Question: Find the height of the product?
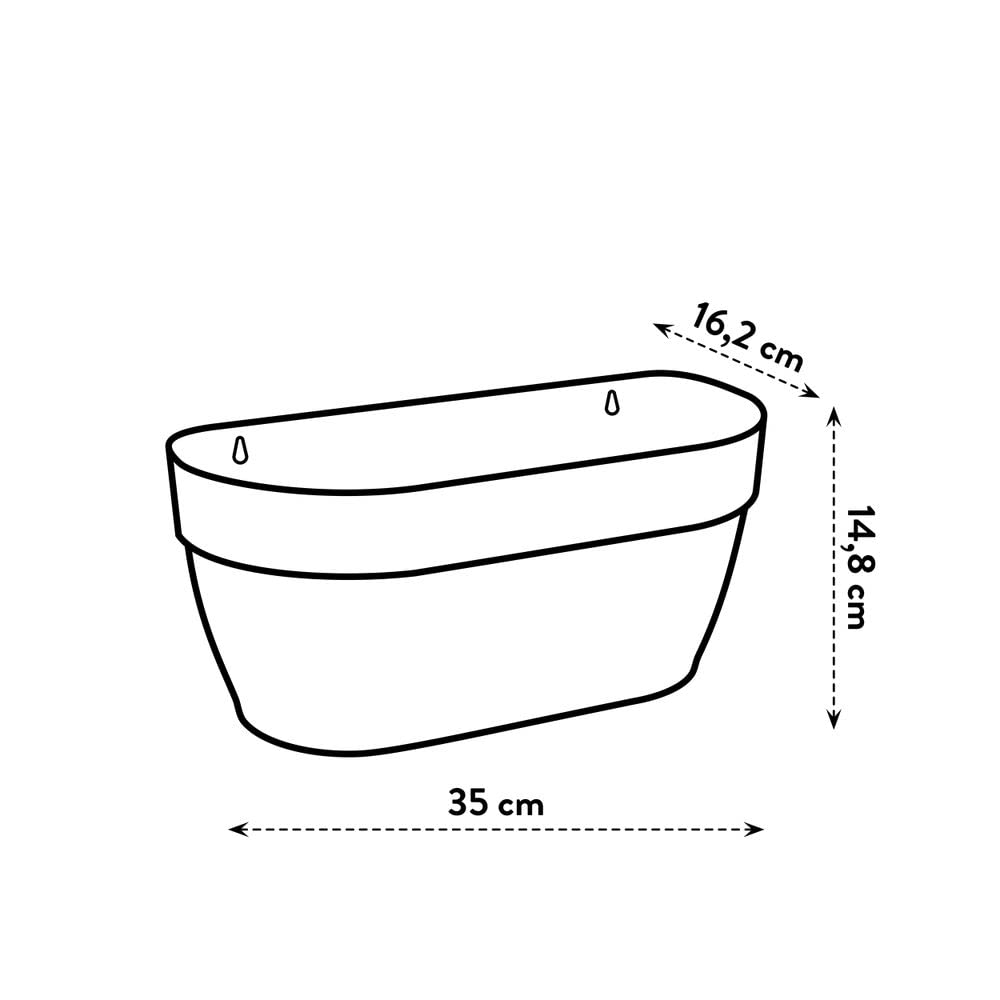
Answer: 14.8 centimetre